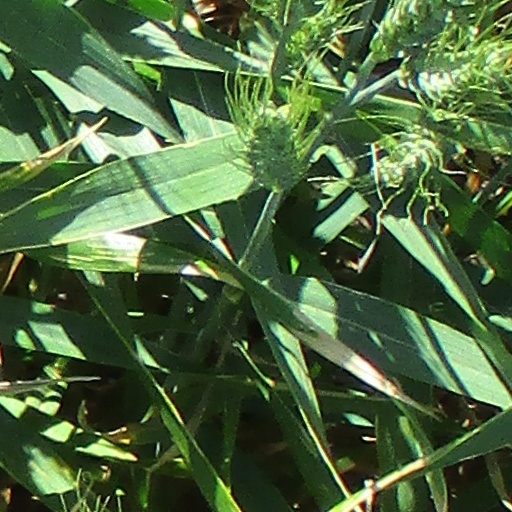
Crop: wheat